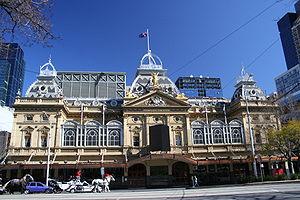
La culture de l'Australie moderne est une culture occidentale métissée de plusieurs autres. D'origine essentiellement anglo-celte modifiée par la vie de ses premiers colons, l'immigration multi-ethnique due aux ruées vers l'or des années 1850, l'arrivée de nouveaux immigrants après la Seconde Guerre mondiale et, plus récemment, la culture américaine, elle est aussi influencée par la culture de ses Aborigènes dont le temps du rêve est le thème central. On y ajoutera les influences de l'environnement australien si particulier, de l'isolement géographique par rapport aux nations occidentales et de la proximité de l'Asie.
Le théâtre tient une place significative dans la vie australienne, européenne et aborigène, avec un nombre important de pièces. Le théâtre de culture européenne date des premiers colons européens dans les années 1780. Il y a des aspects théâtraux et dramatiques dans de nombreuses cérémonies indigènes telles que la Corroboree.